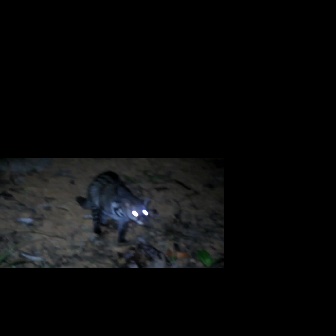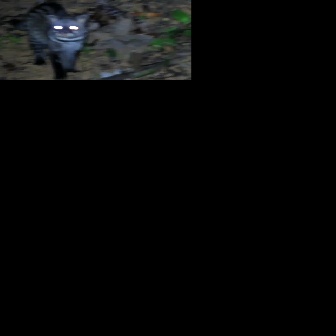
  Please identify the target specified by the bounding box [75,170,151,245] in the first image and locate it in the second image. Return the coordinates in [x_min,y_min,x_max,y_max] format.
Answer: [16,2,93,79]